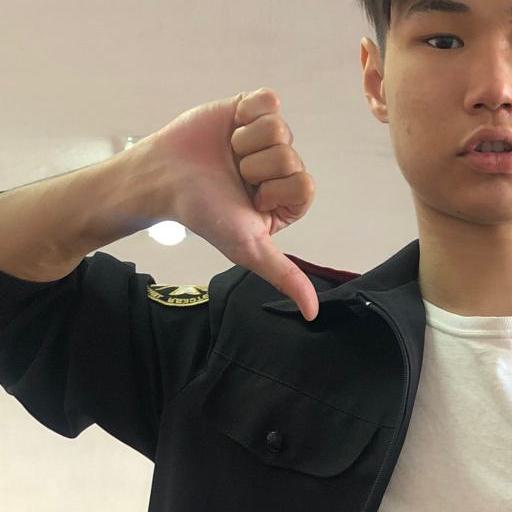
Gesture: dislike